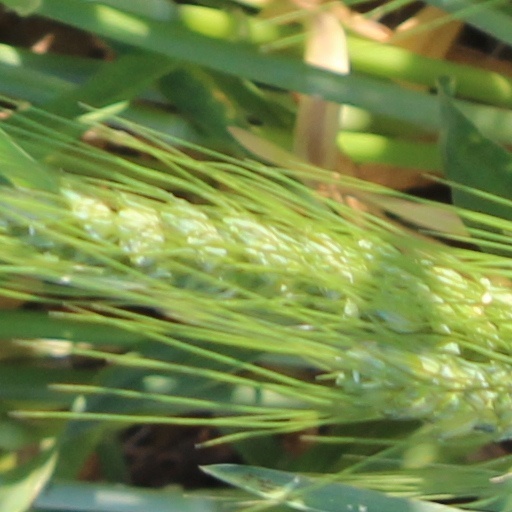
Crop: wheat